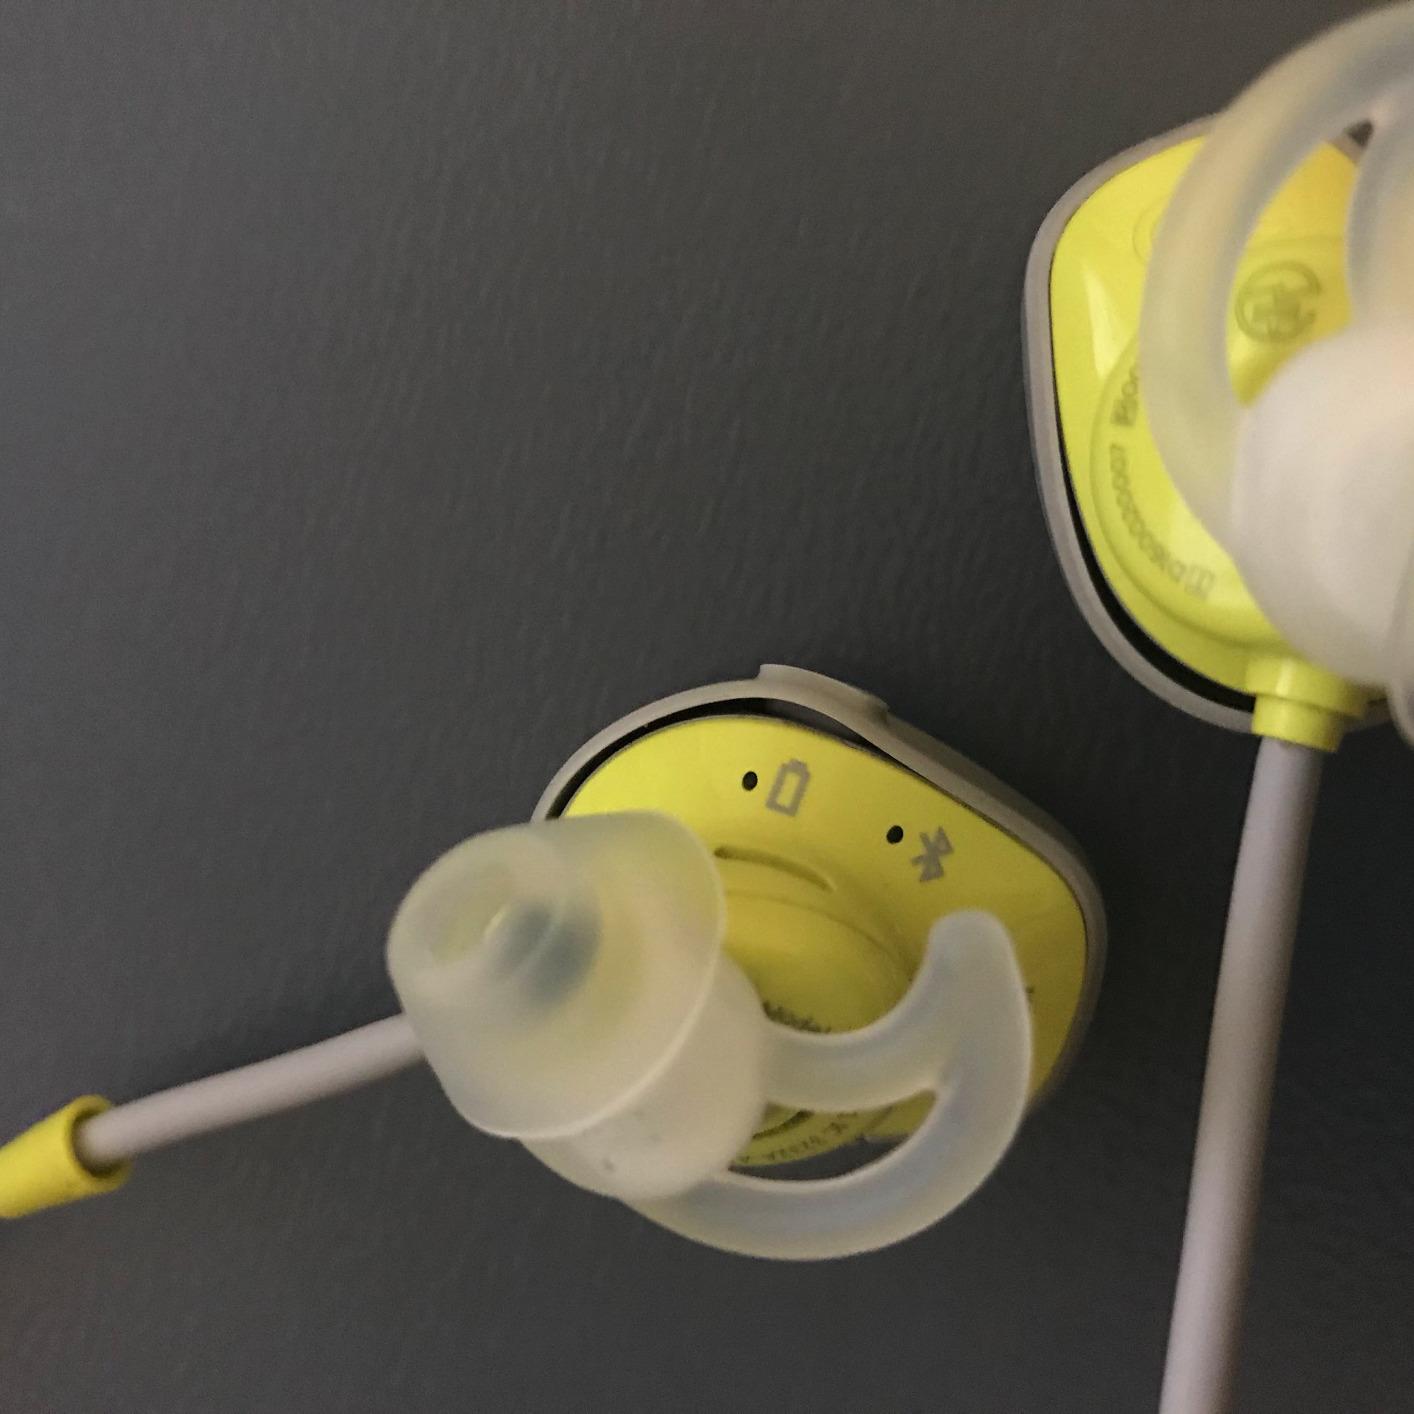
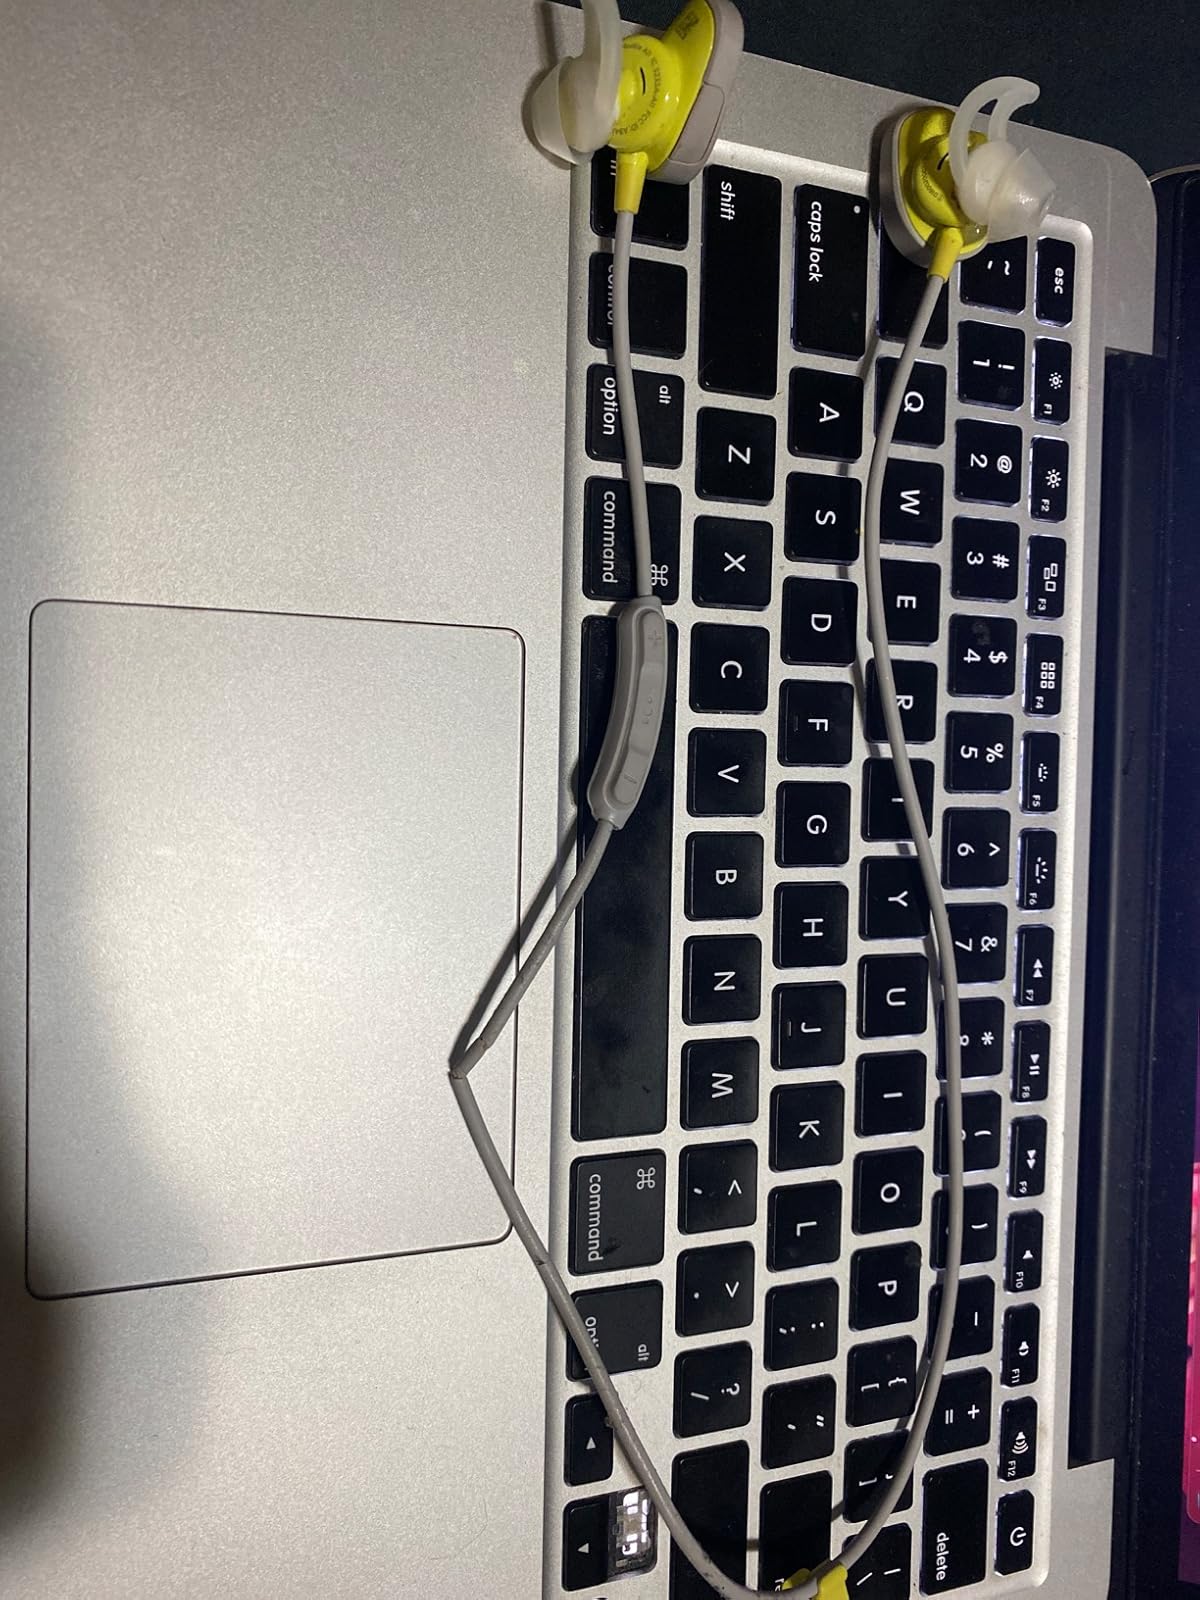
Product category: headphones
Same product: yes